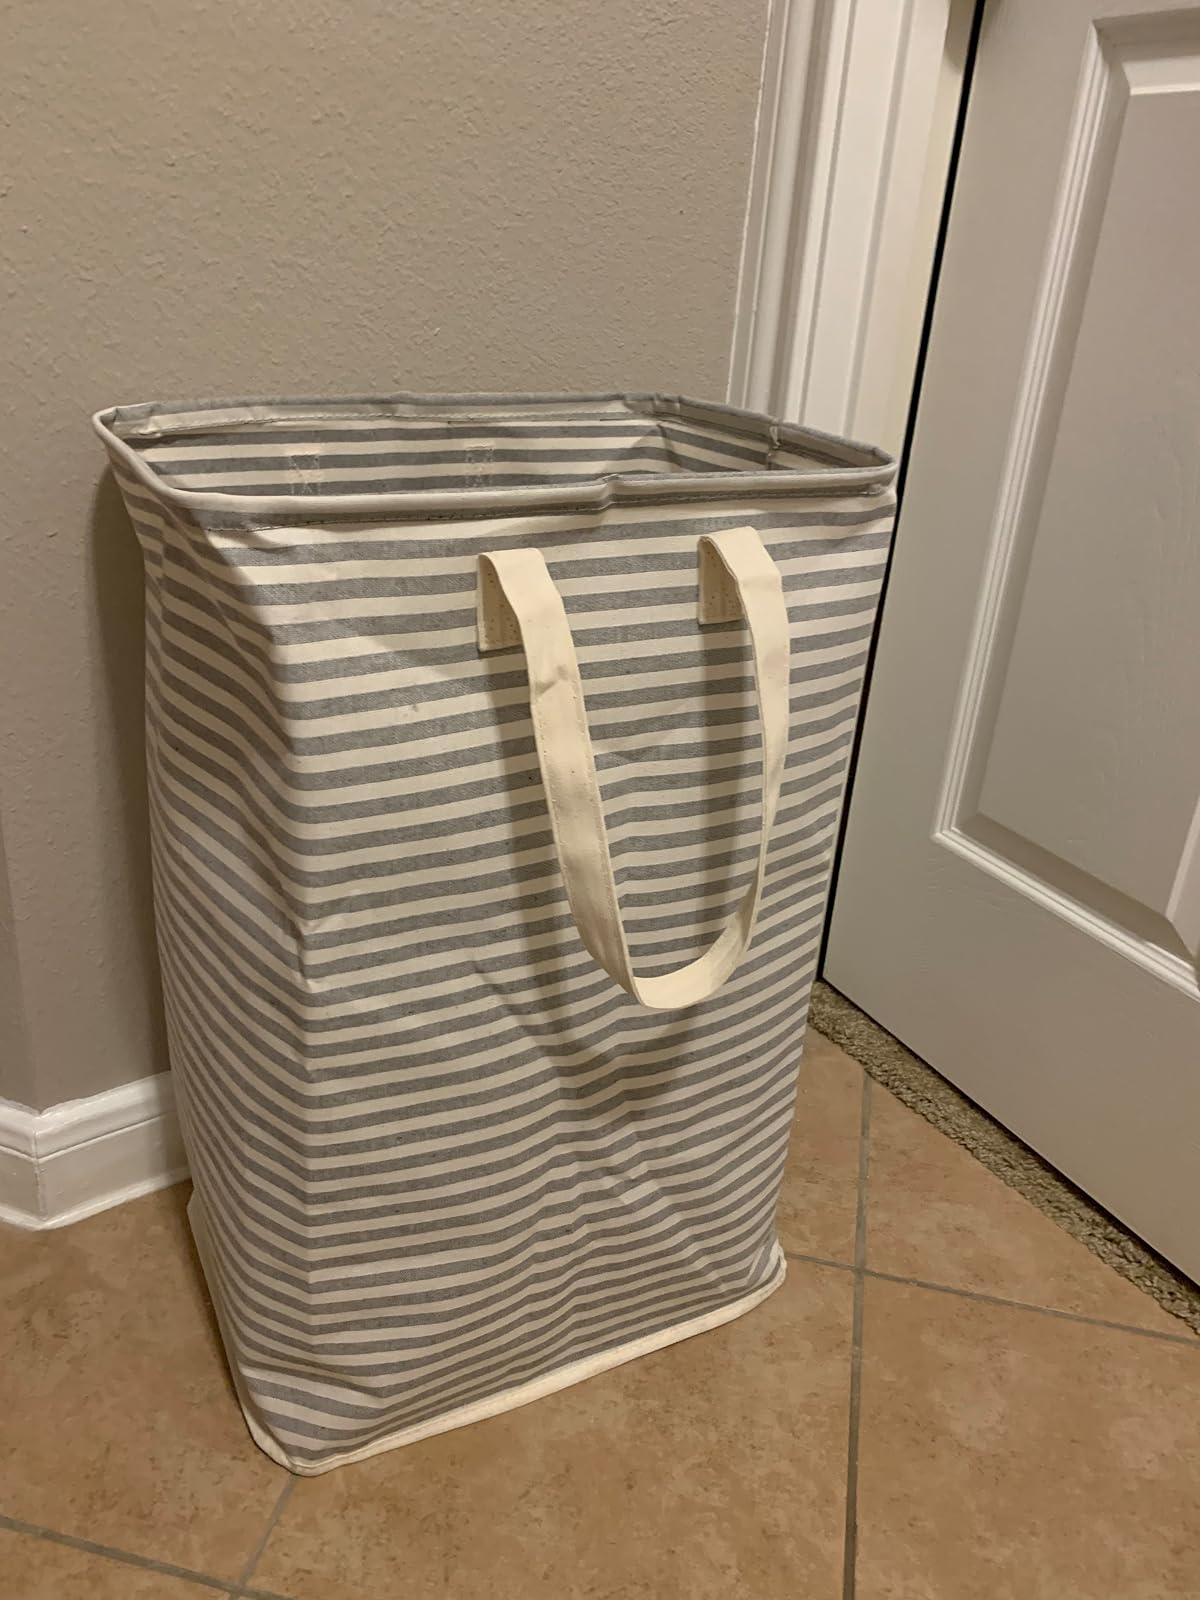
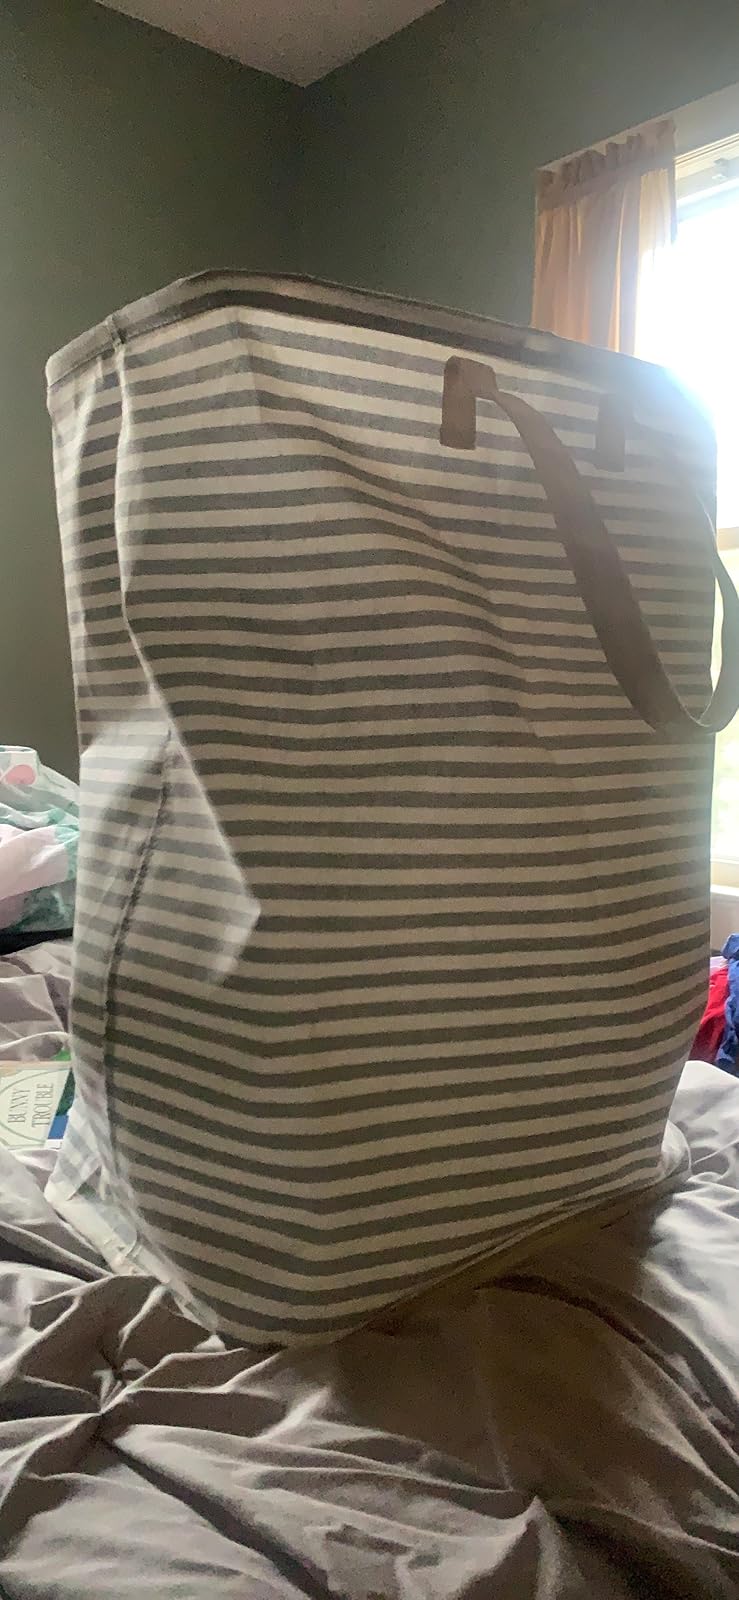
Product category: items_hamper
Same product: yes